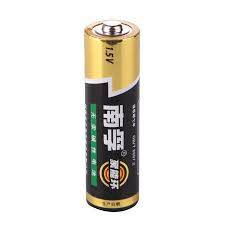
Waste category: battery